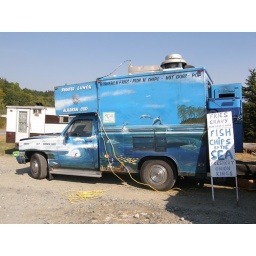
I was pleased he served his stuff on real plates instead of plastic although the coffee came in styrofoam.